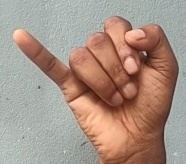
ASL sign: J